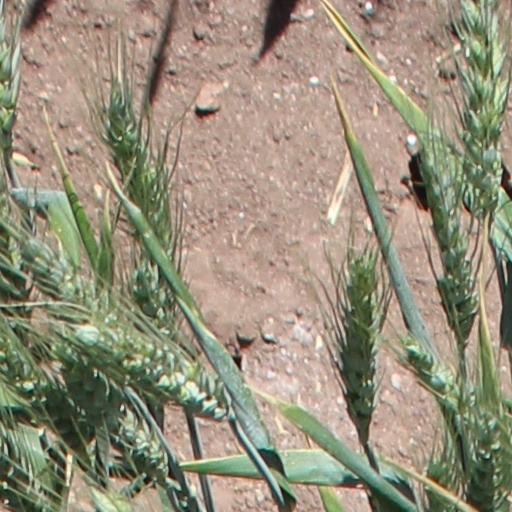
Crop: wheat